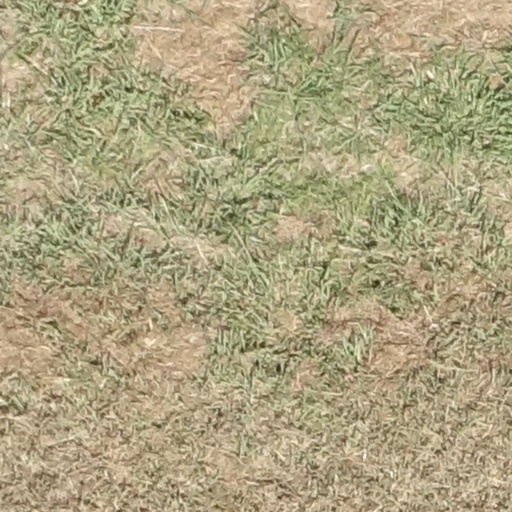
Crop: sorghum